1898 United States Senate elections in Ohio

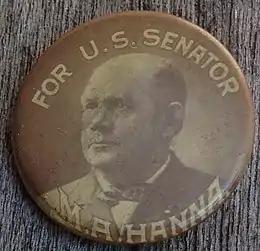
A late 19th century celluloid political button in black and white; on the top "For U.S. Senator" and at bottom "M.A. Hanna", framing an image of the candidate

The first public inkling that there might still be a serious contest for Hanna's Senate seat came the day after the November vote, when Governor Bushnell declared that the party's majority in the legislature was sufficient to elect a Republican as senator, but refrained from mentioning Hanna by name. Newspapers took note of the fact that while Bushnell had won a second term by 28,000 votes in the election, the balloting for the legislature had gone Republican by only 9,000. Soon after the election, a number of Republicans announced that they intended to ally with the Democrats and defeat Hanna.